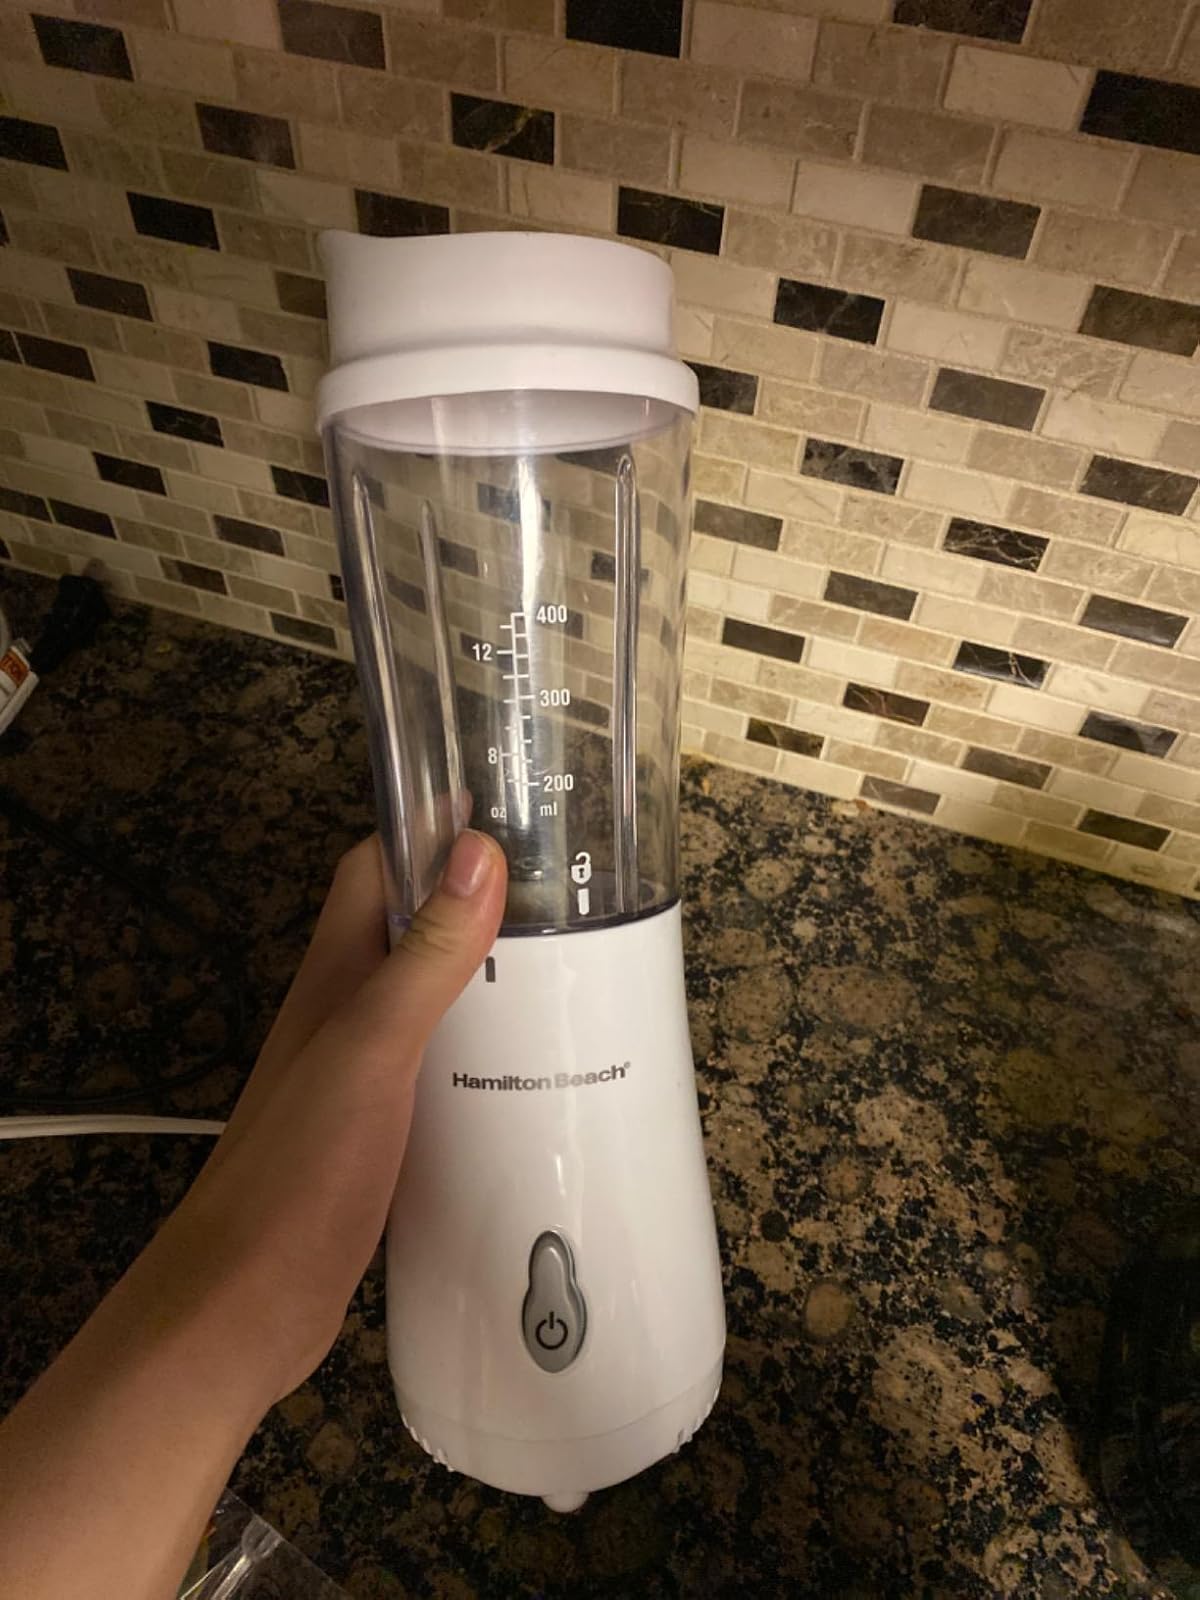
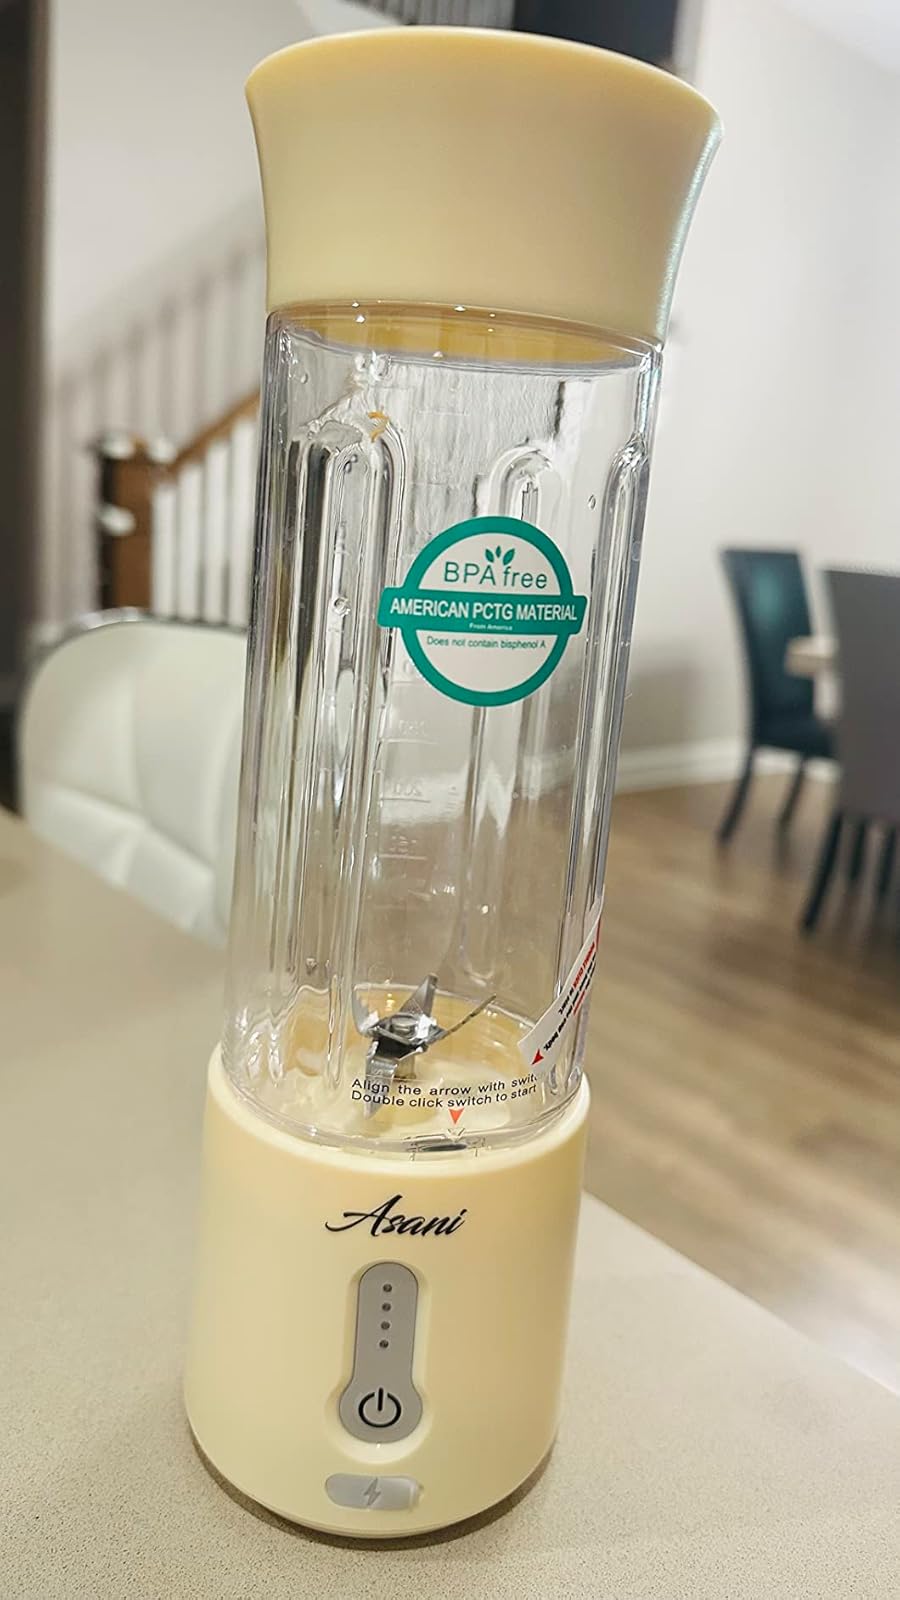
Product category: items_blender
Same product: no